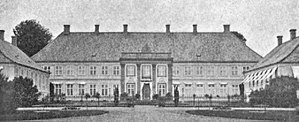
Fredede bygninger i Nyborg Kommune
Juelsberg var krongods til 1669, da det blev købte af Claus Rasch, han kaldet sin nye ejendom for Raschenberg, navnet Juelsberg er fra 1797. Gården ligger i Aunslev Sogn, Vindinge Herred, Nyborg Kommune. Hovedbygningen er opført i 1771-1786.
Denne liste over fredede bygninger i Nyborg Kommune viser alle fredede bygninger i Nyborg Kommune, bortset fra kirker. Listen bygger på data fra Kulturarvsstyrelsen.